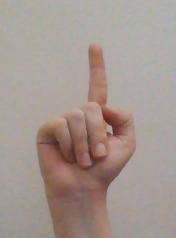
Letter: bb